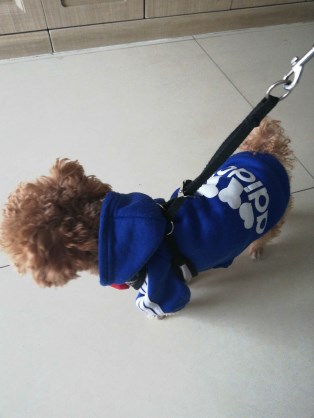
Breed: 7449-n000128-teddy